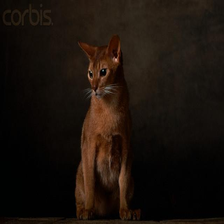
Species: cat
Breed: Abyssinian